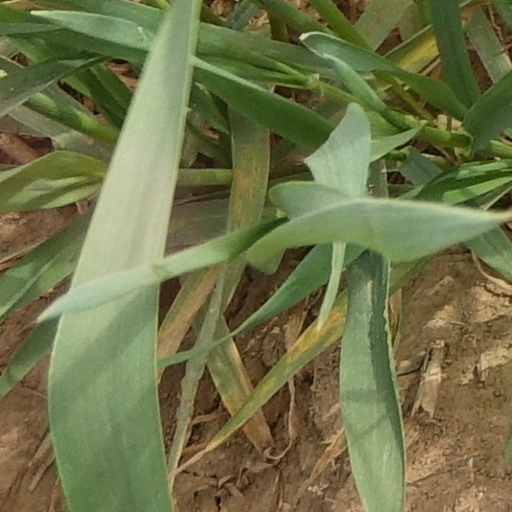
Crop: wheat